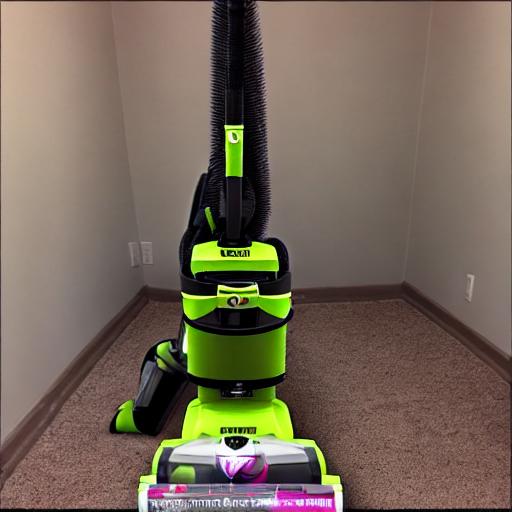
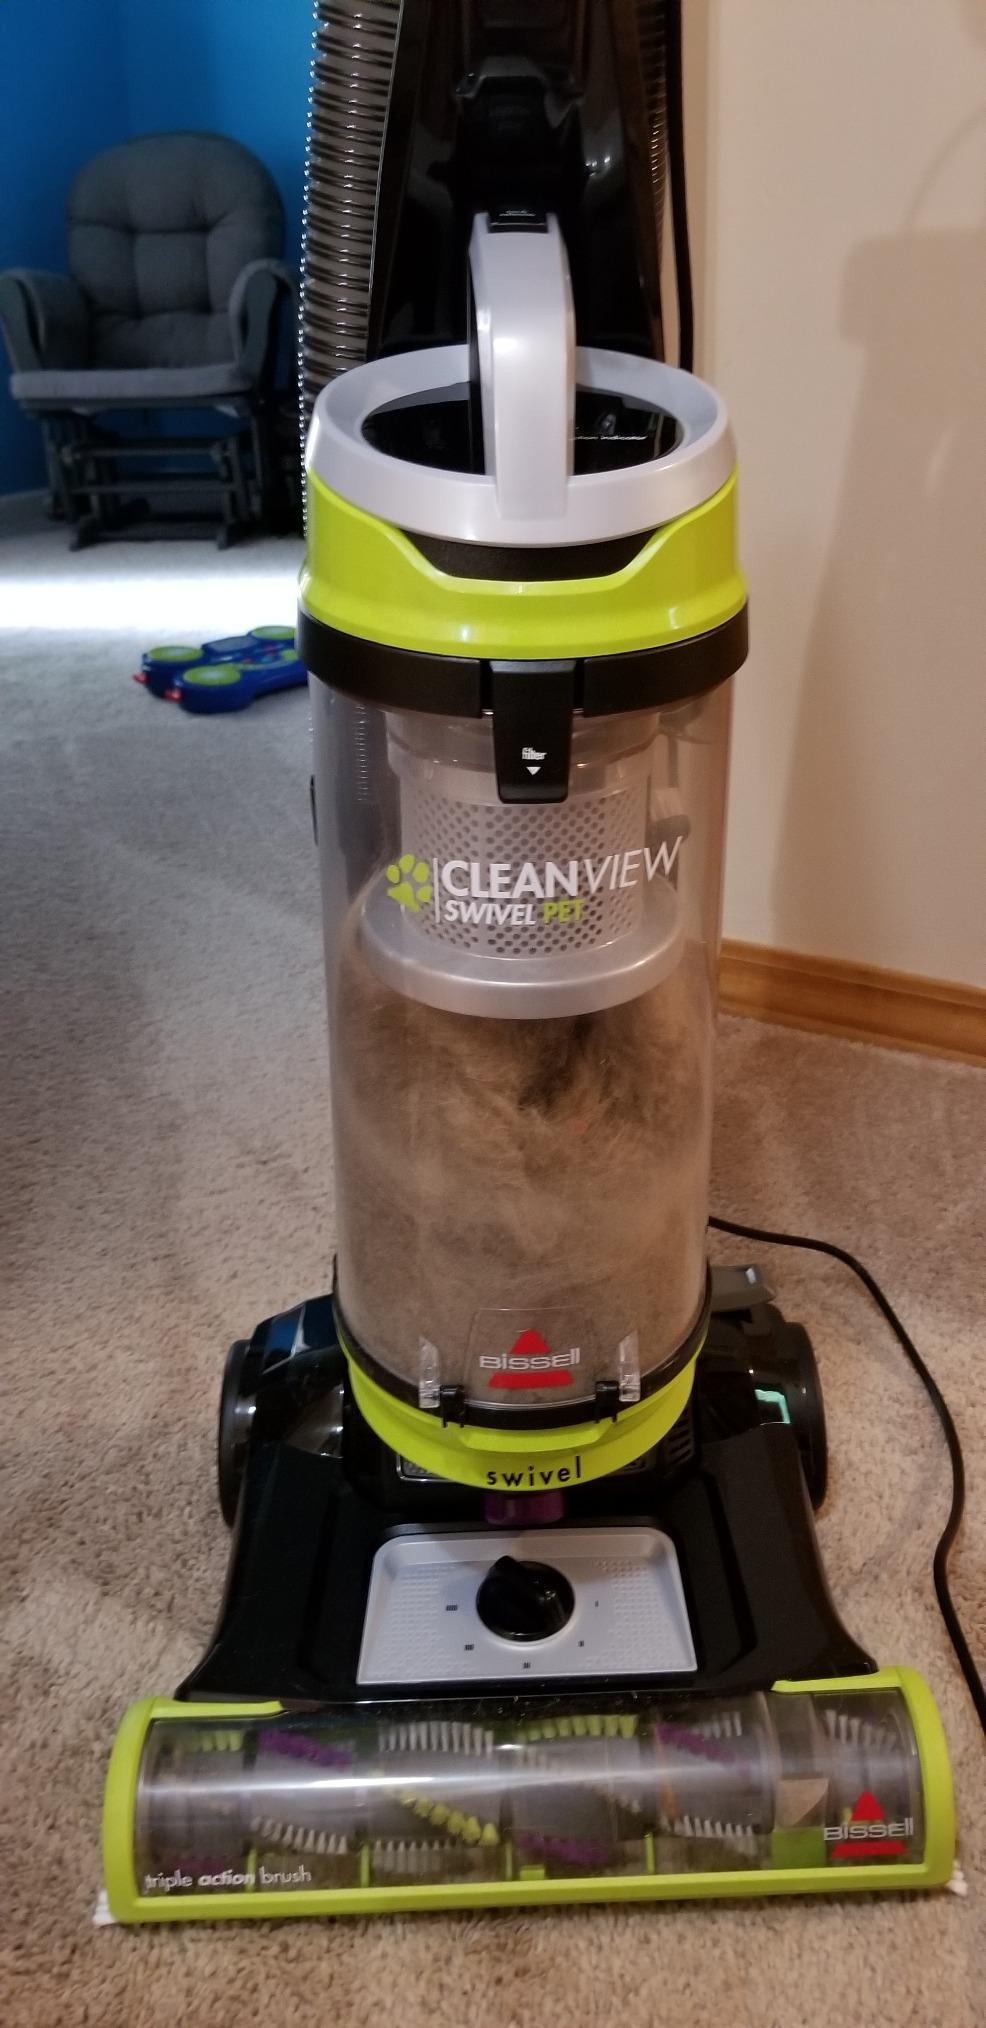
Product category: items_vacuum
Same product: no